The Tallest Man on Earth

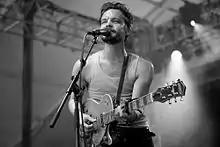
Mattsson performing as The Tallest Man on Earth at Bonnaroo 2013

On 12 June 2012 (June 11 in the UK), Matsson released his third studio album as The Tallest Man on Earth, "There's No Leaving Now", on Dead Oceans. The album was recorded by Matsson himself in his home studio in Dalarna during the latter part of 2011 and early 2012. The album was streamed on Dead Oceans' website a week before its official release.